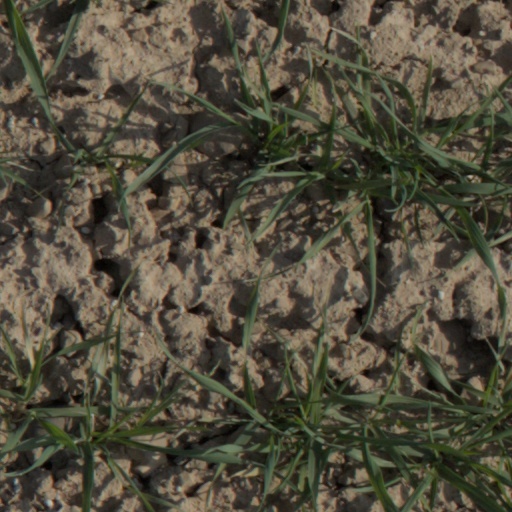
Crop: wheat